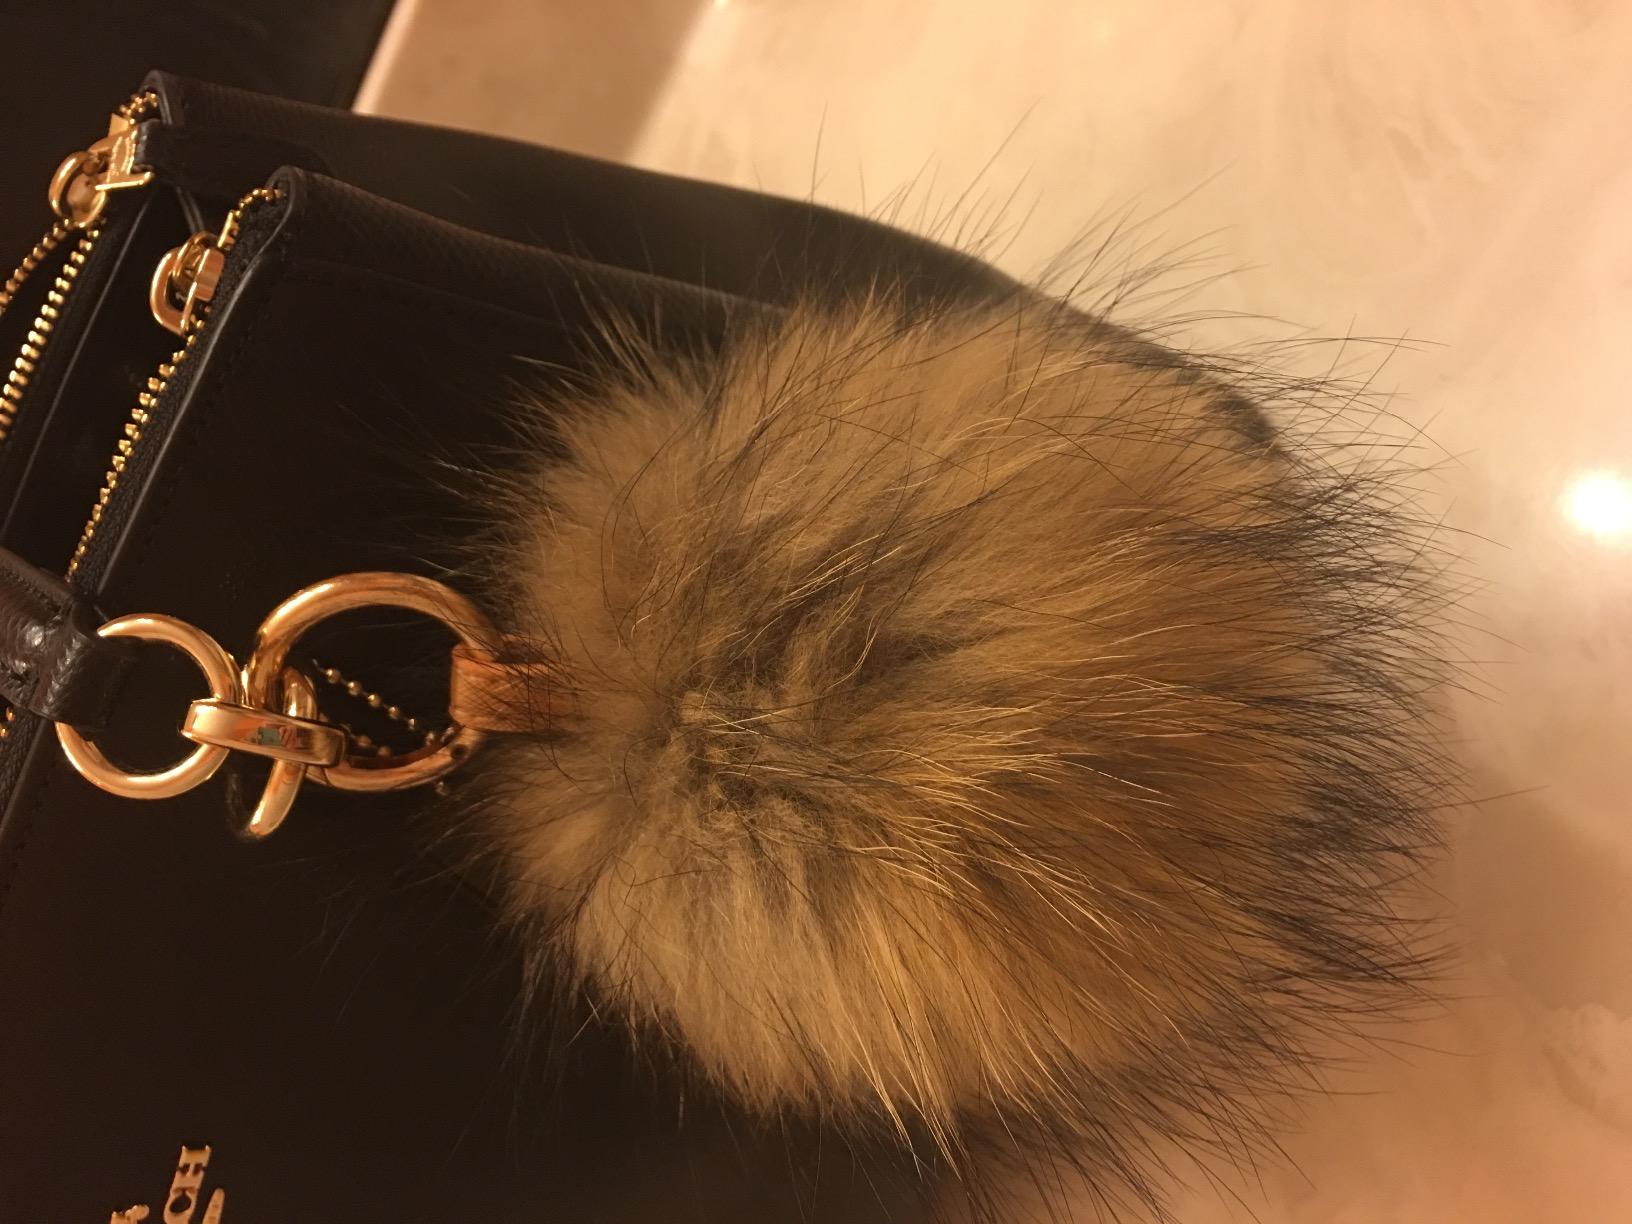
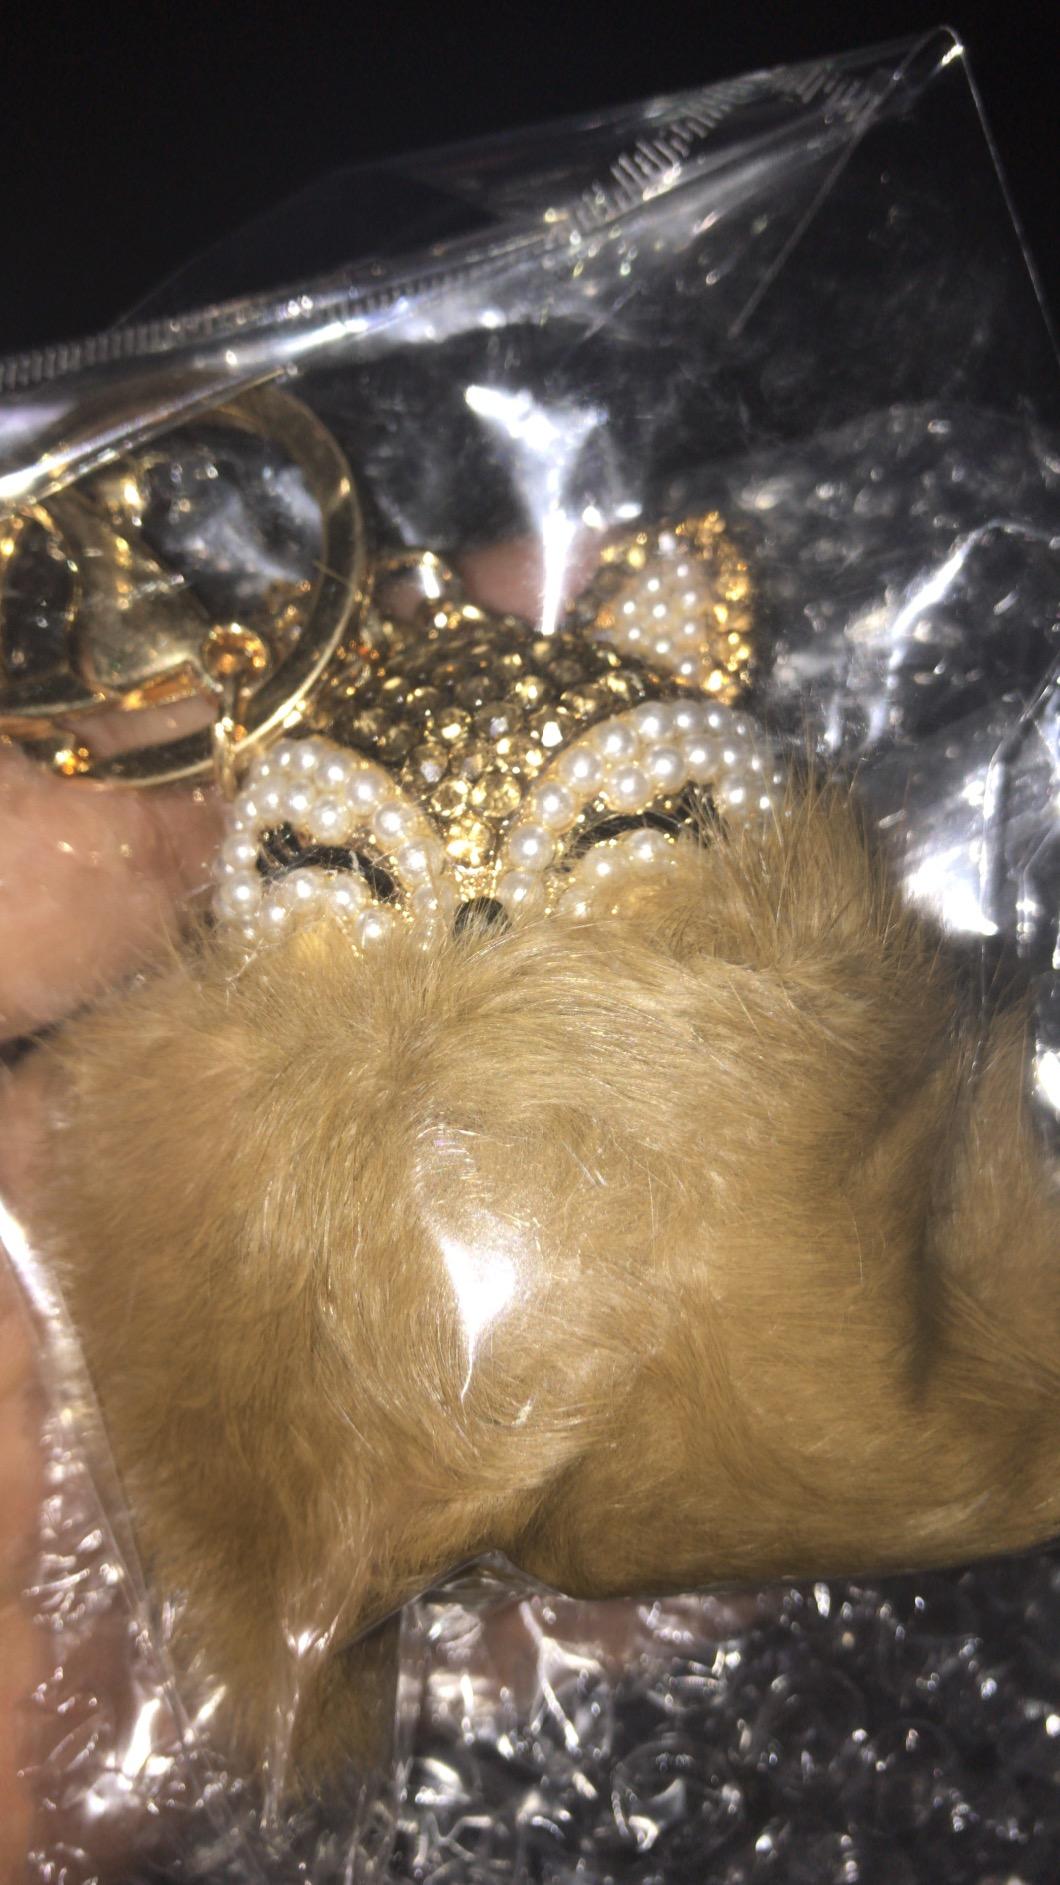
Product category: accessories_keychain
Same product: no